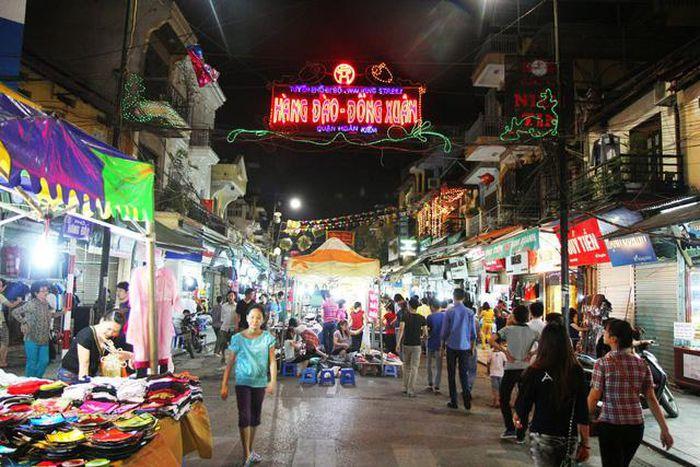
đây là khung cảnh bên trong của một khu chợ đêm